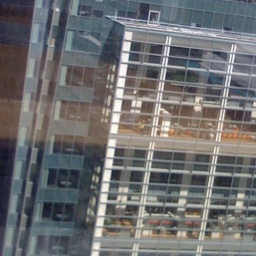
It appears the ping pong table in the Comcast building is &amp;quot;out of order&amp;quot;. Bummer